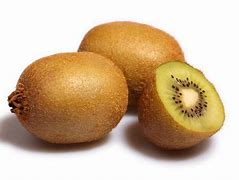
Label: Kiwi